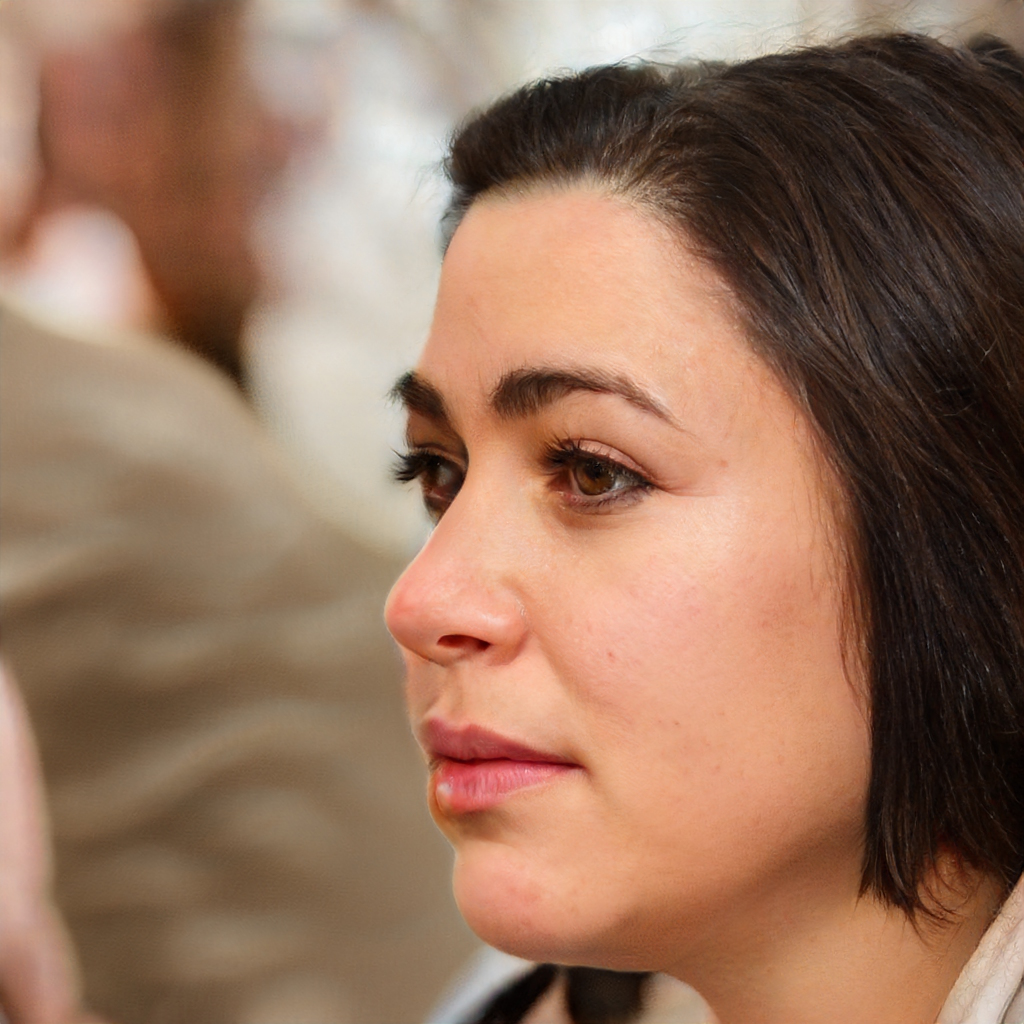
Portrait style: Real Portrait